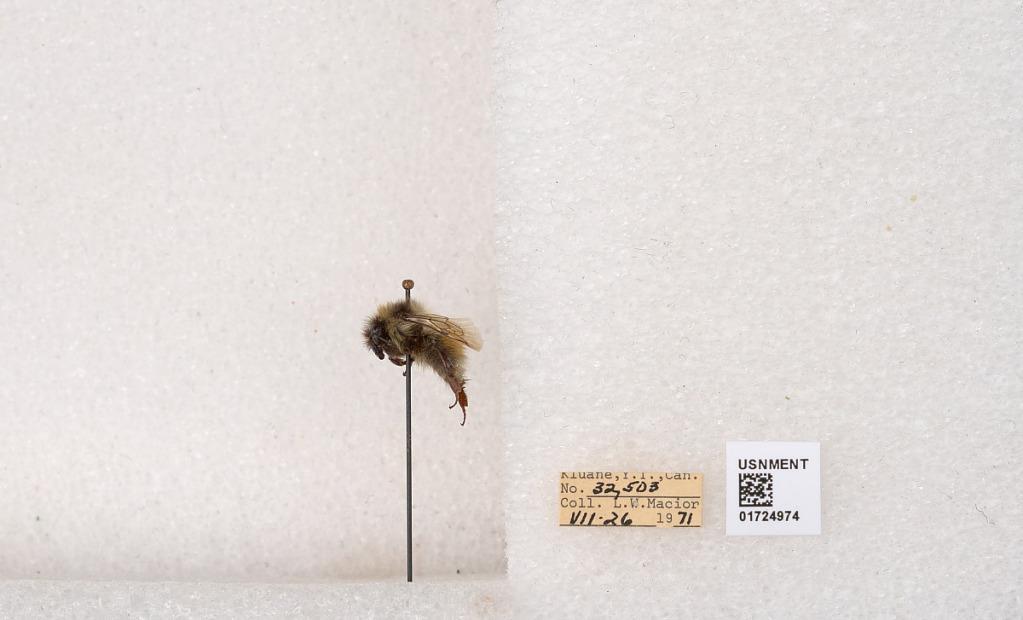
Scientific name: Bombus (Pyrobombus) sylvicola Kirby
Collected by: L. Macior
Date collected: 1971-7-26
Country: Canada
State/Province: Yukon Territory
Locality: Kluane National Park and Reserve
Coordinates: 60.7493, -139.504